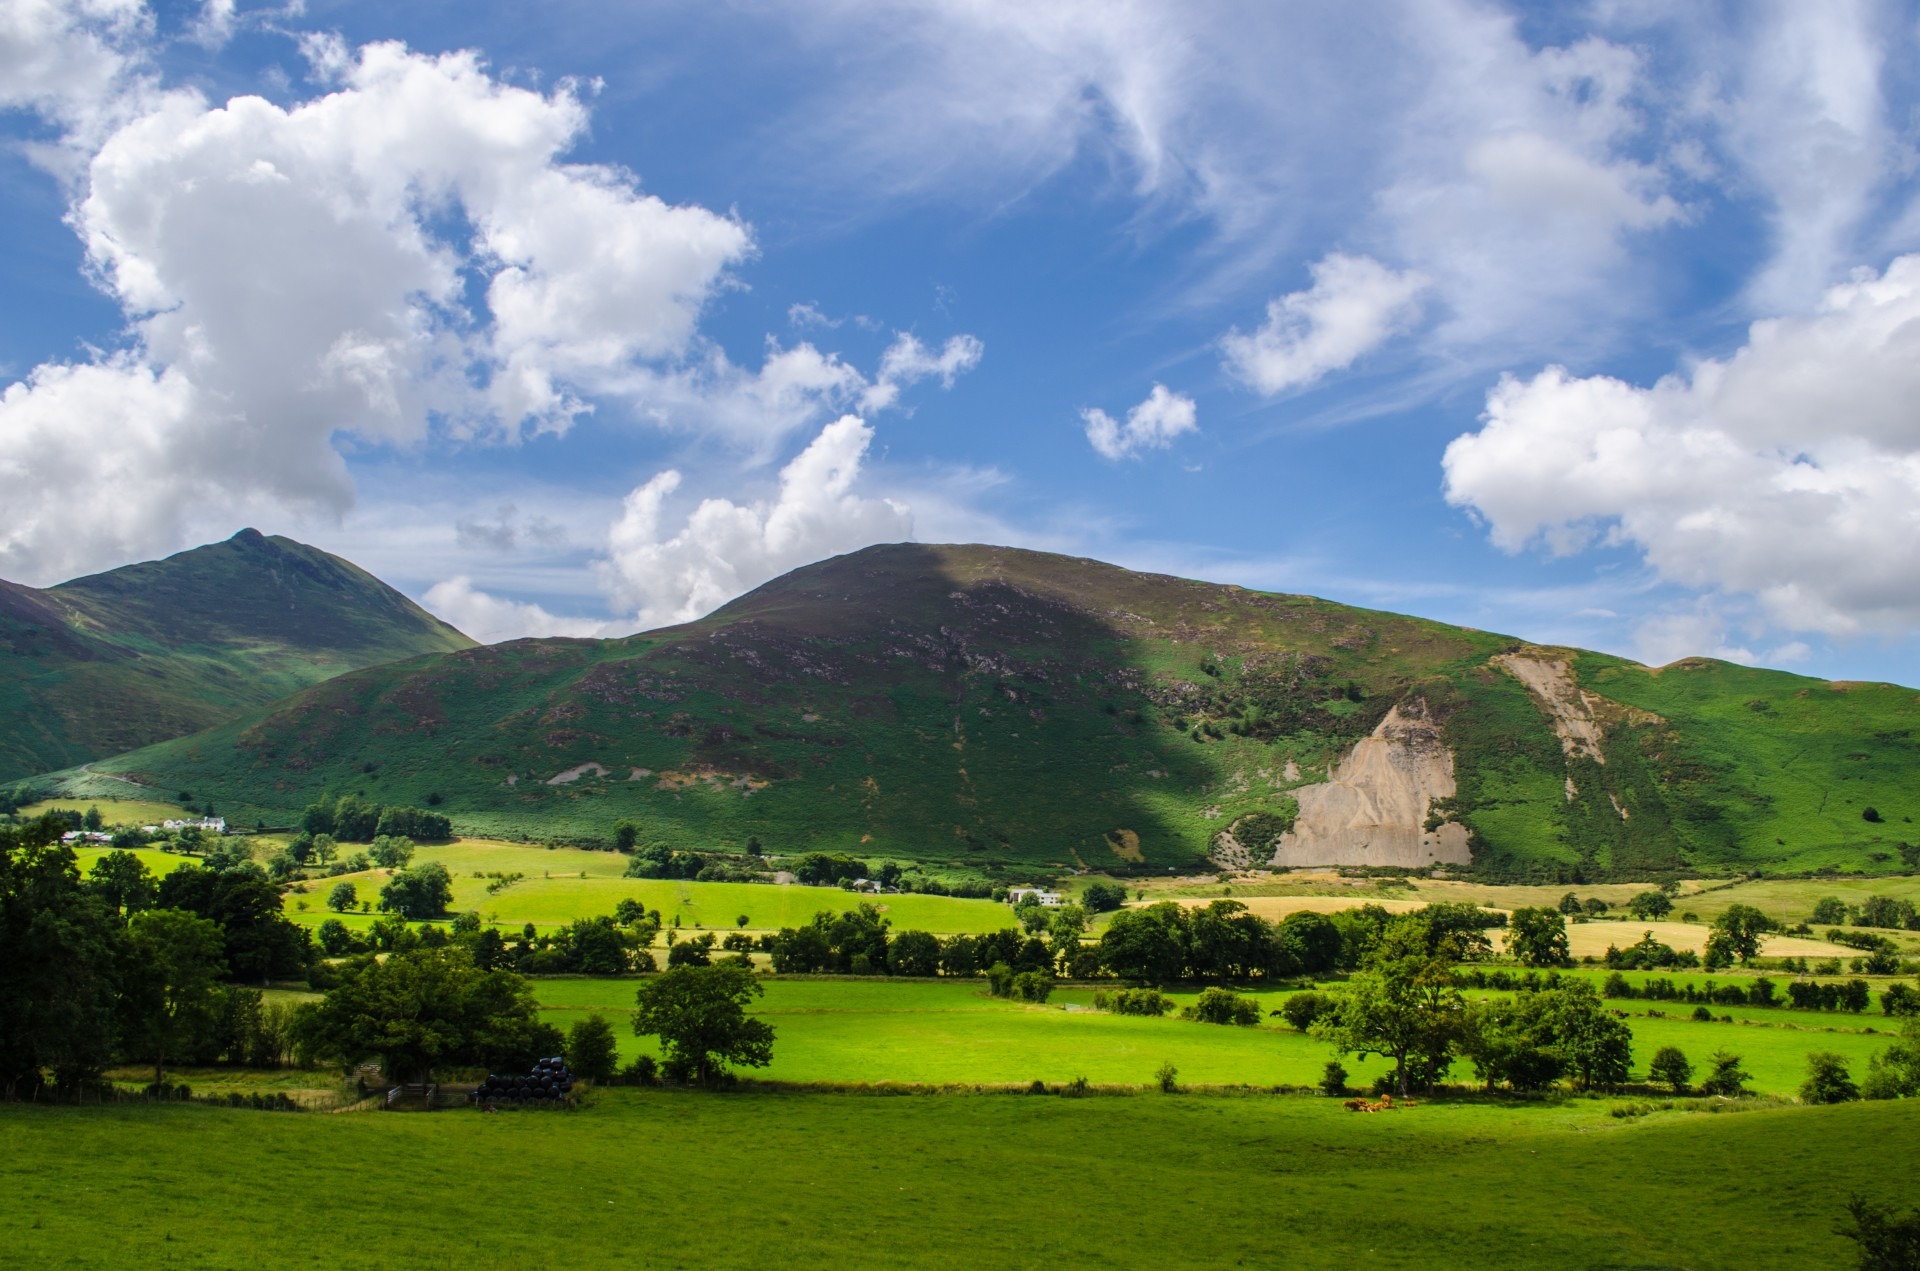
landscape, tree, nature, grass, mountain, cloud, sky, field, meadow, cloudy, leaf, hill, valley, mountain range, summer, village, spring, green, pasture, agriculture, highland, plain, leaves, england, sunny, mountains, alps, grassland, seasons, plateau, nice, colored, rural area, landform, geographical feature, mountainous landforms